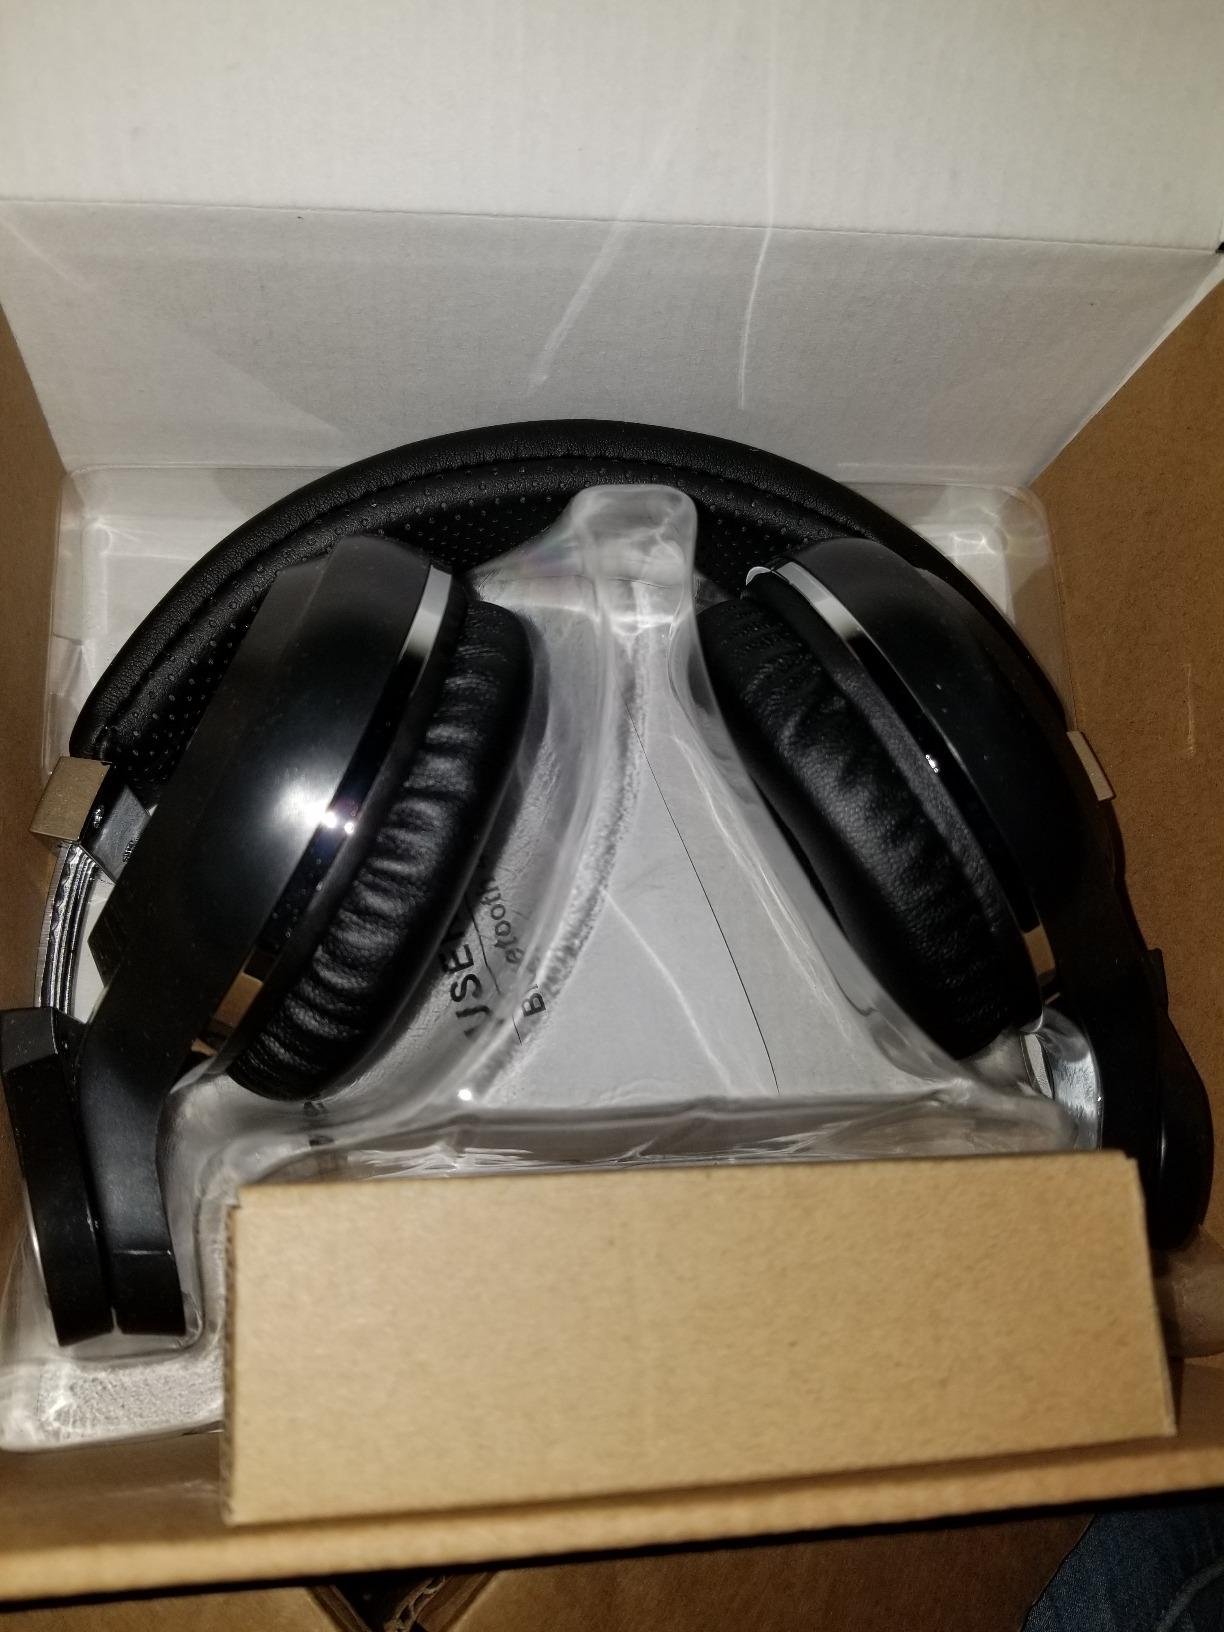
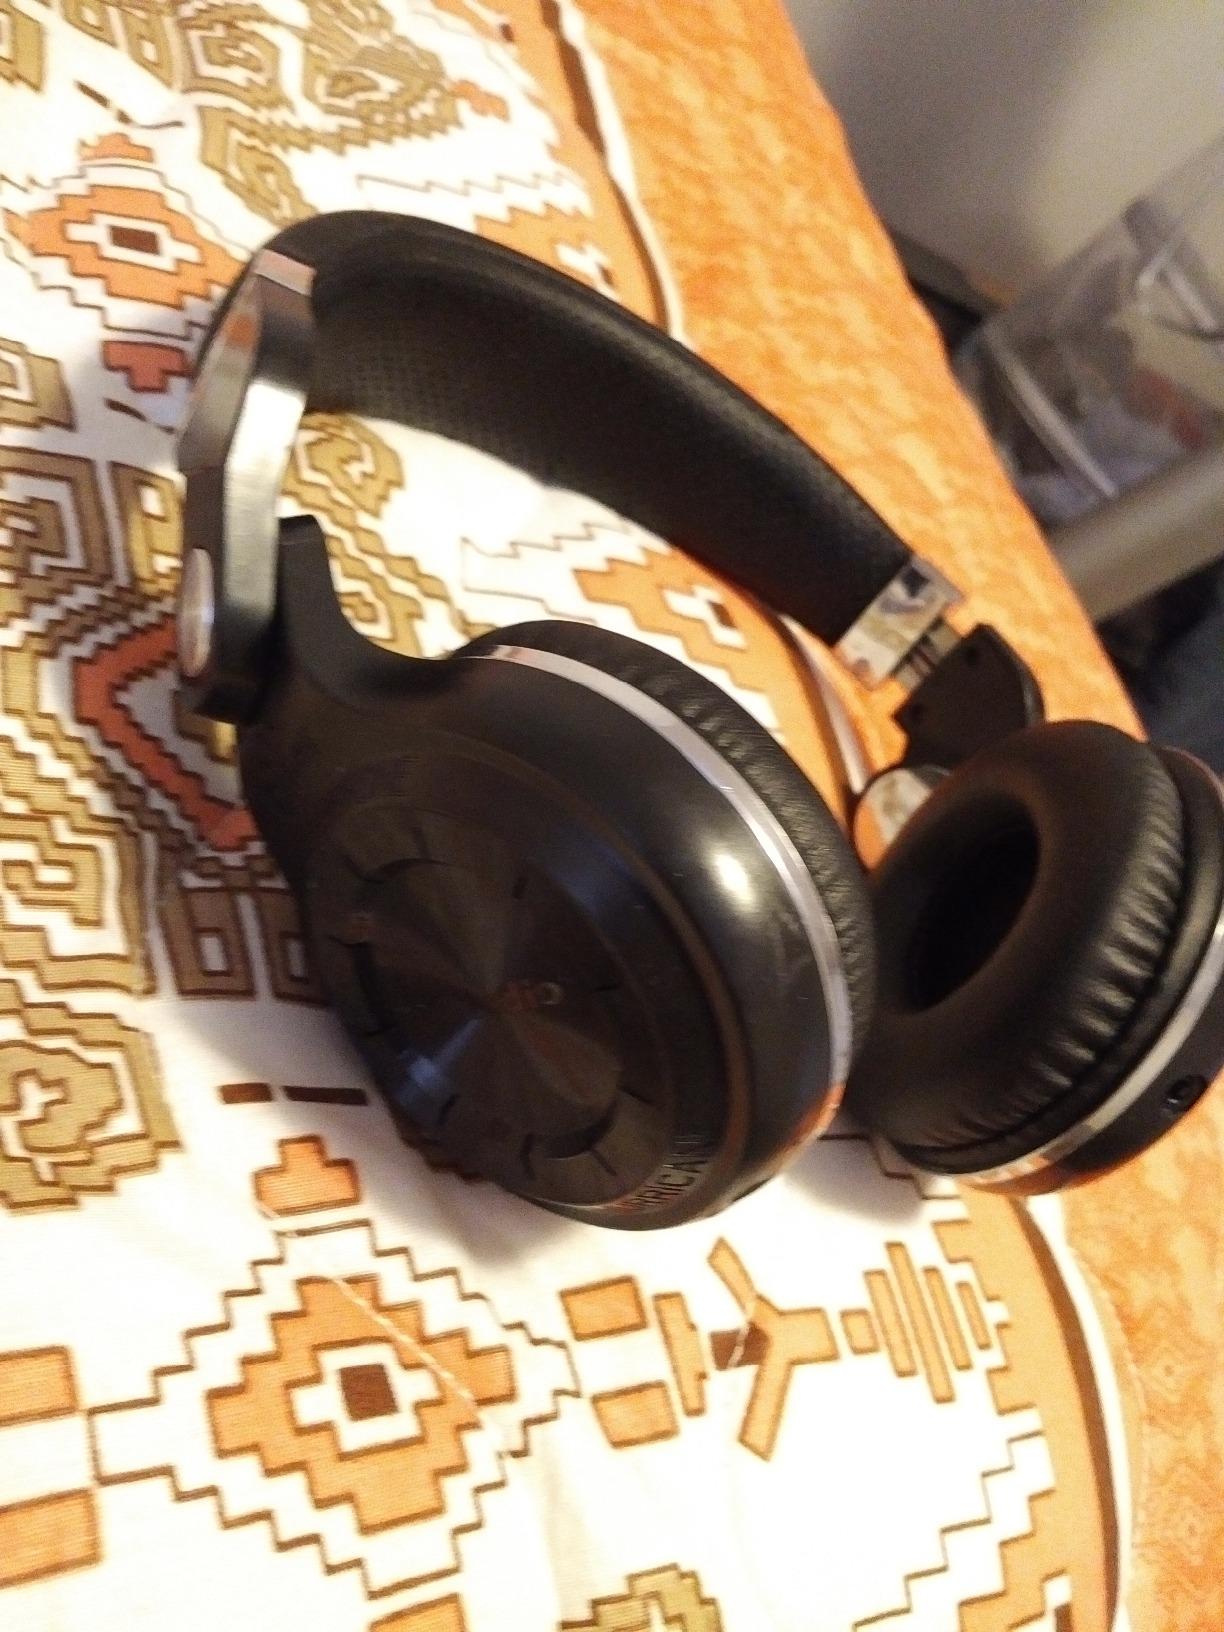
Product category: headphones
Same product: yes